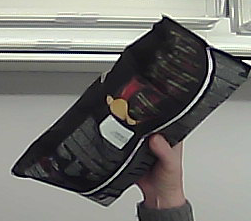
Product: lays_chill